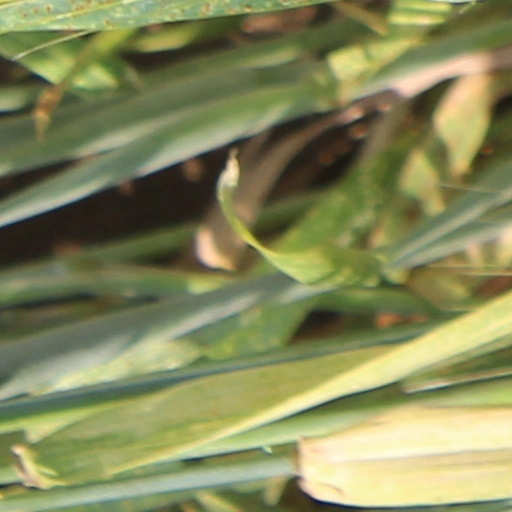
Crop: wheat